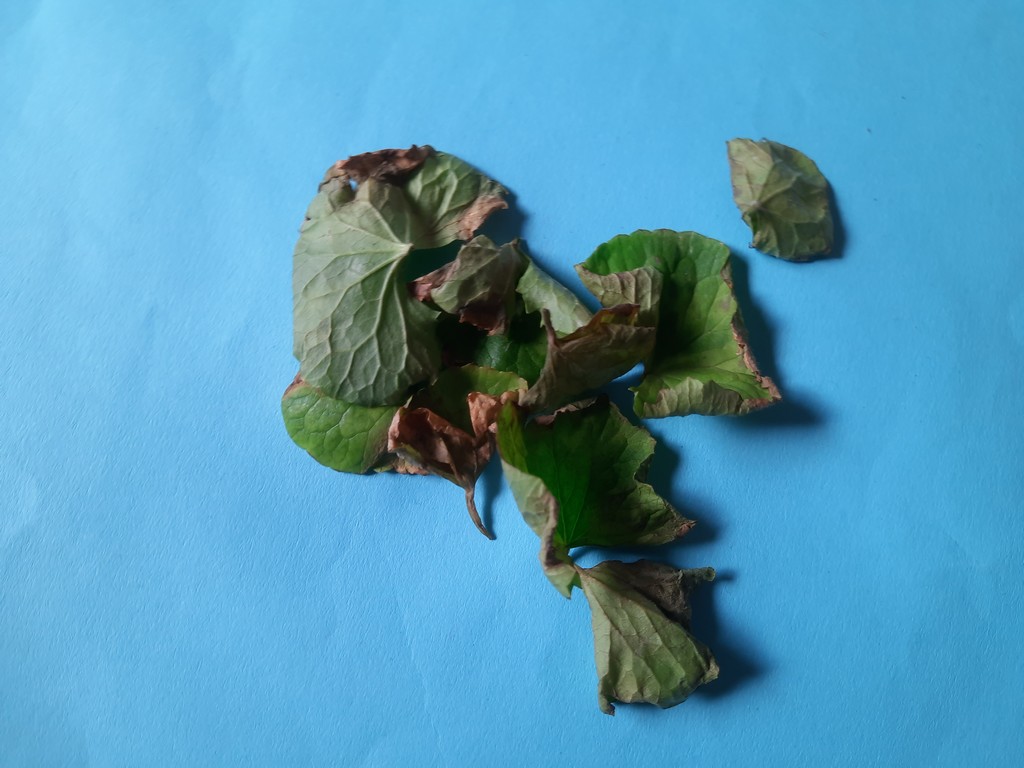
Label: Unhealthy